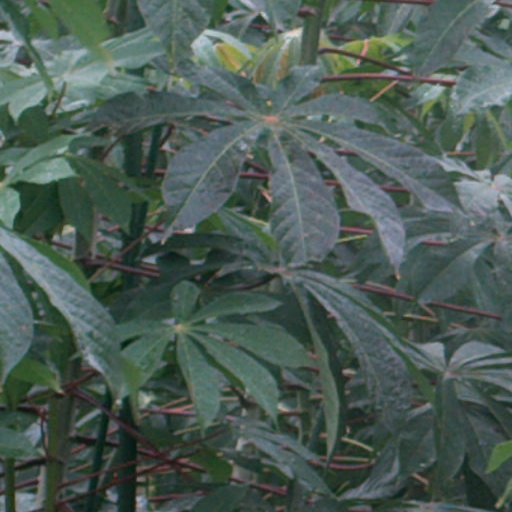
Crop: cassava